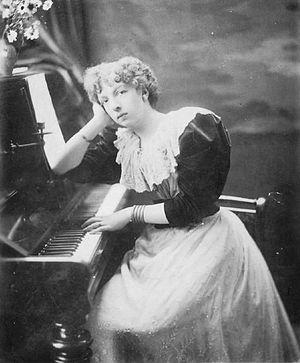
Cécile Louise Stéphanie Chaminade est une compositrice et pianiste française née à Paris le 8 août 1857 et morte à Monte-Carlo le 13 avril 1944.
Une femme artiste — une artiste — est une expression qui renvoie à un fait sociologique relativement récent.